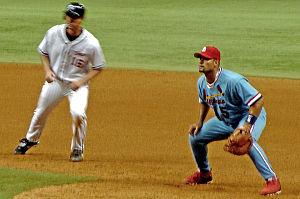
Le Fielding Bible Award ou Prix Fielding Bible est une récompense remise depuis 2006 aux joueurs des Ligues majeures de baseball s'étant le plus illustrés en défensive.